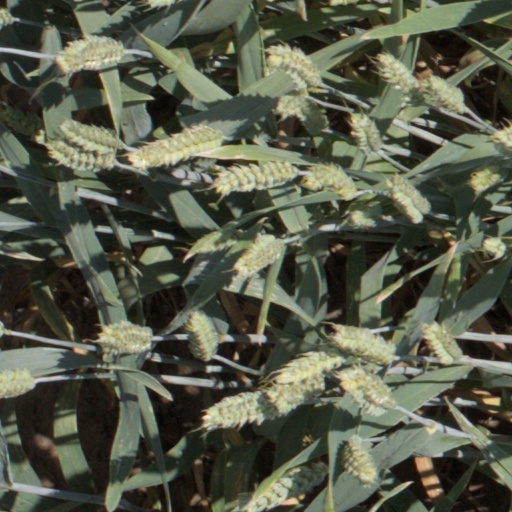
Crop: wheat